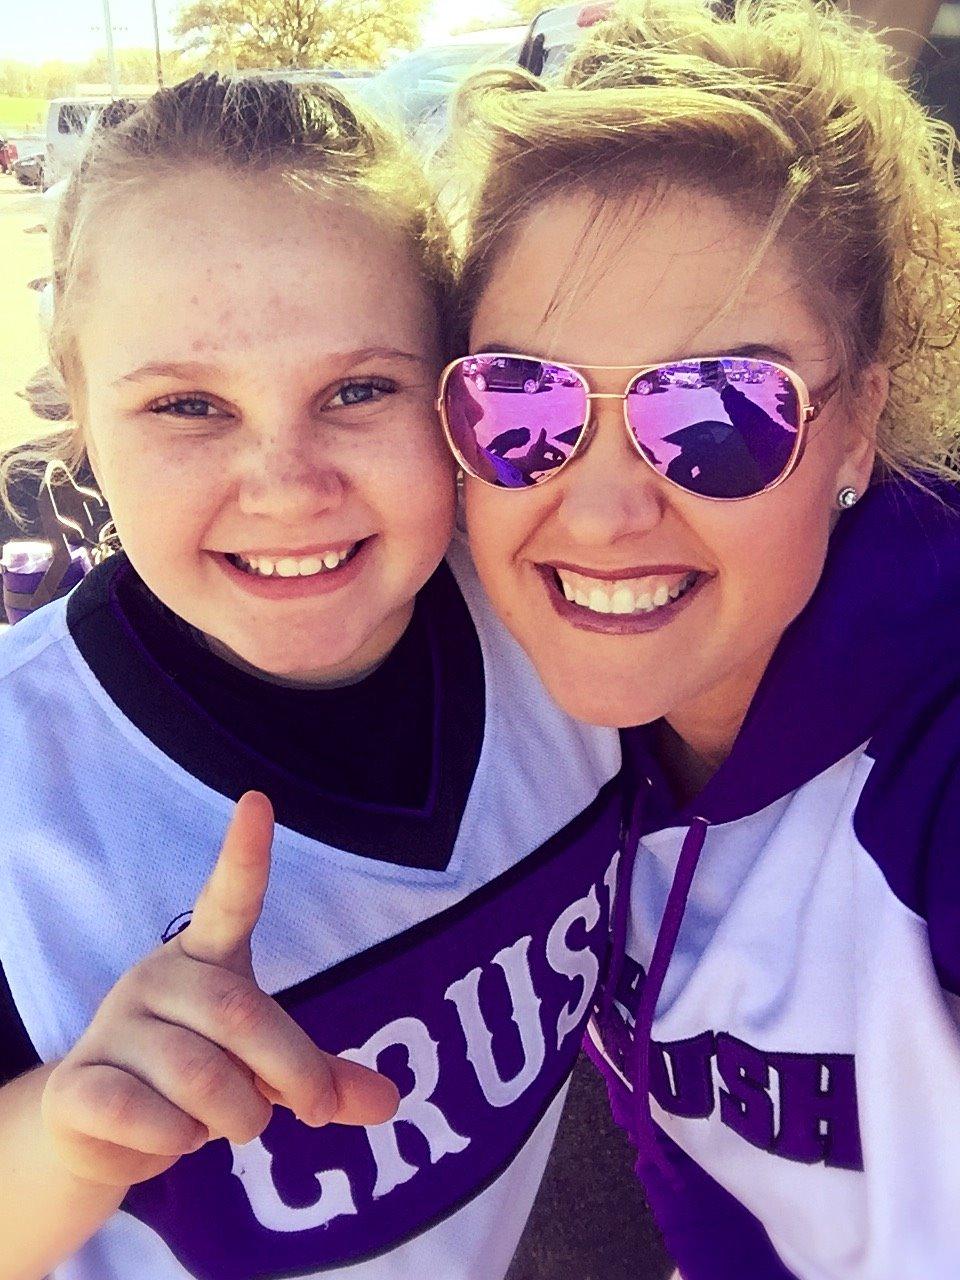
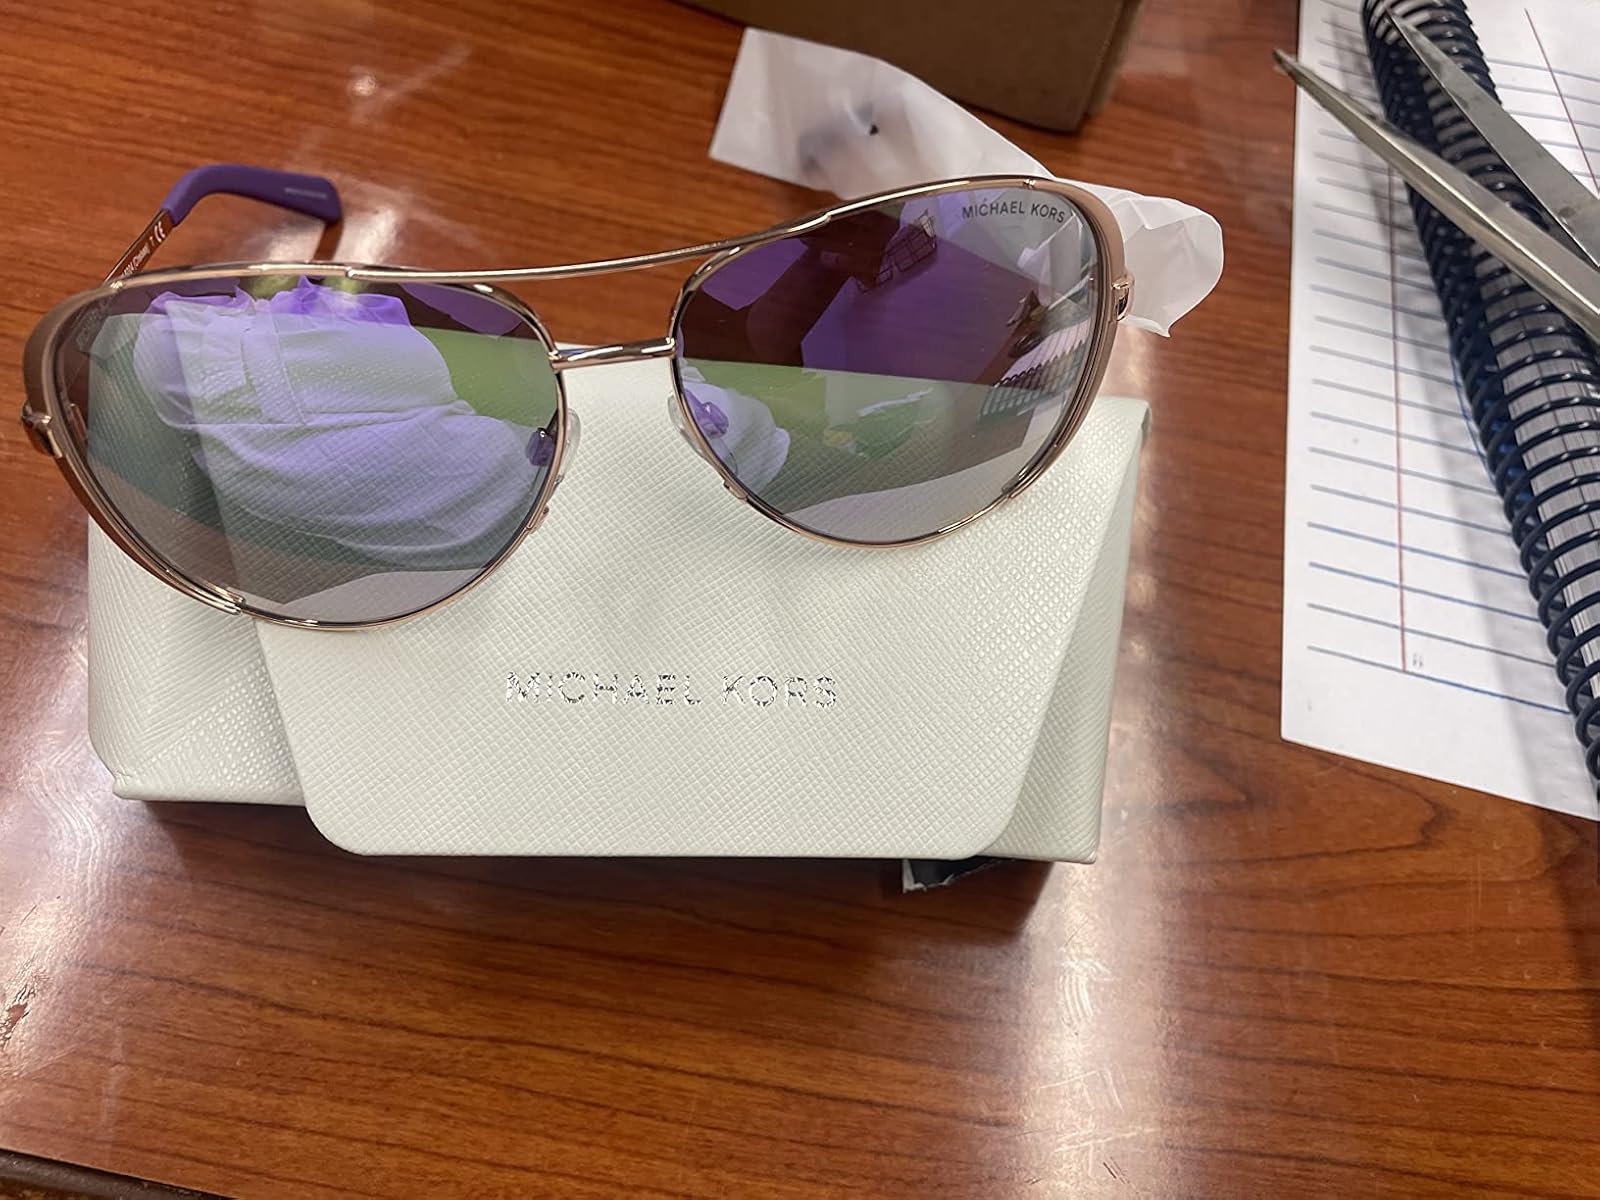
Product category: accessories_sunglasses
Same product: yes